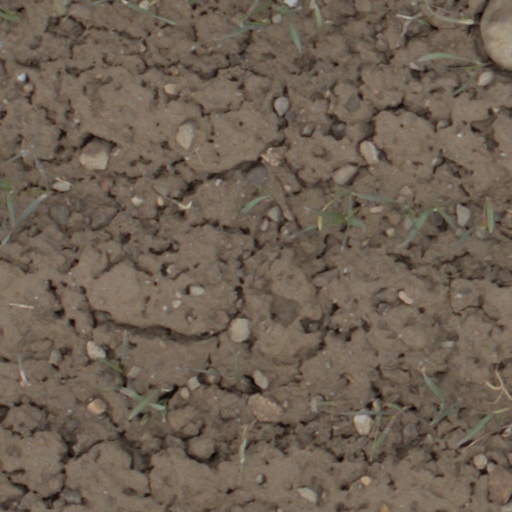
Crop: wheat